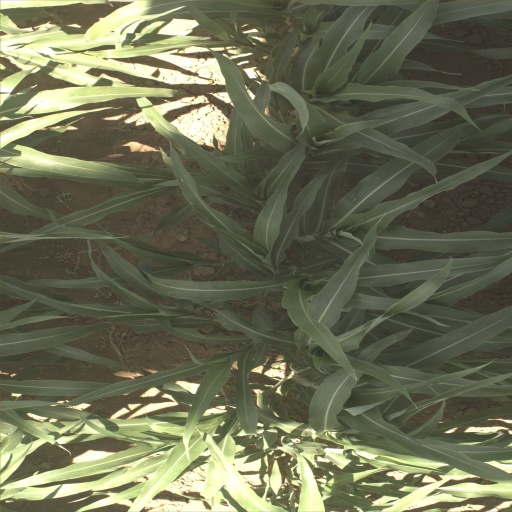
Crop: sorghum